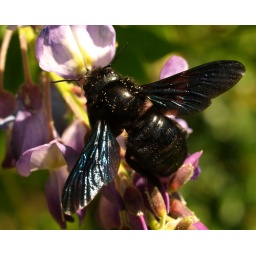
huge black bees feeding on the flowers in a garden in the countryside near Roma Italy